James Chester

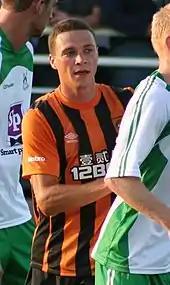
Chester playing for Hull City in 2014

On 17 December 2010, Chester expressed an interest in staying at Carlisle beyond the end of his loan contract, but the transfer window brought with it talk of Chester making a transfer to Championship club Hull City, with Hull manager Nigel Pearson going public on 3 January with his interest in the defender. The next day, Hull had a bid believed to be worth around £300,000 accepted by Manchester United, and Chester underwent a medical on 6 January. The transfer was completed on 7 January, with Chester signing a three-and-a-half-year contract. He made his debut in the 2–0 home win against Barnsley on 15 January 2011. Chester scored his first goal for the club in the 2–2 draw against Leeds United at the KC Stadium on 1 February 2011. Chester adjusted well to the Championship, putting in several strong performances as Hull finished the 2010–11 season in 11th position. Chester enjoyed a strong year in his second season at Hull, playing almost every game under managers Nigel Pearson and Nick Barmby in central defence, forming a successful partnership with Jack Hobbs. This partnership was for a long period the basis of the tightest defence in the league as they conceded 44 goals with only champions Reading conceding less. Chester finished the season as runner-up in the club's player of the year awards.